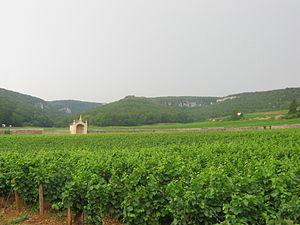
Le bourgogne est un vin d'appellation d'origine contrôlée produit dans les départements de l'Yonne, la Côte-d'Or, la Saône-et-Loire et le Rhône.